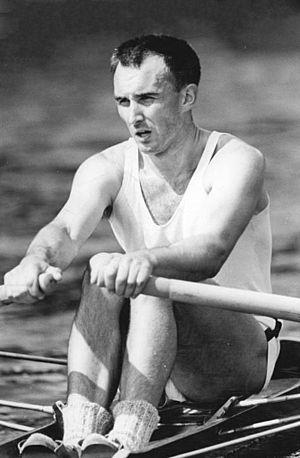
Achim Hill est un rameur allemand. Il participe aux Jeux olympiques d'été de 1960 à Rome au sein de l'équipe unifiée d'Allemagne où il remporte la médaille d'argent en skiff. Quatre ans plus tard, lors des Jeux olympiques d'été de 1964 à Tokyo, toujours au sein de l'équipe unifiée d'Allemagne, il remporte une seconde médaille d'argent dans la même épreuve. Aux Jeux olympiques d'été de 1968 à Mexico, cette fois-ci en représentant l'Allemagne de l'Est, il finit cinquième.
Cette page dresse une liste de personnalités nées au cours de l'année 1935 présentée dans l'ordre chronologique.